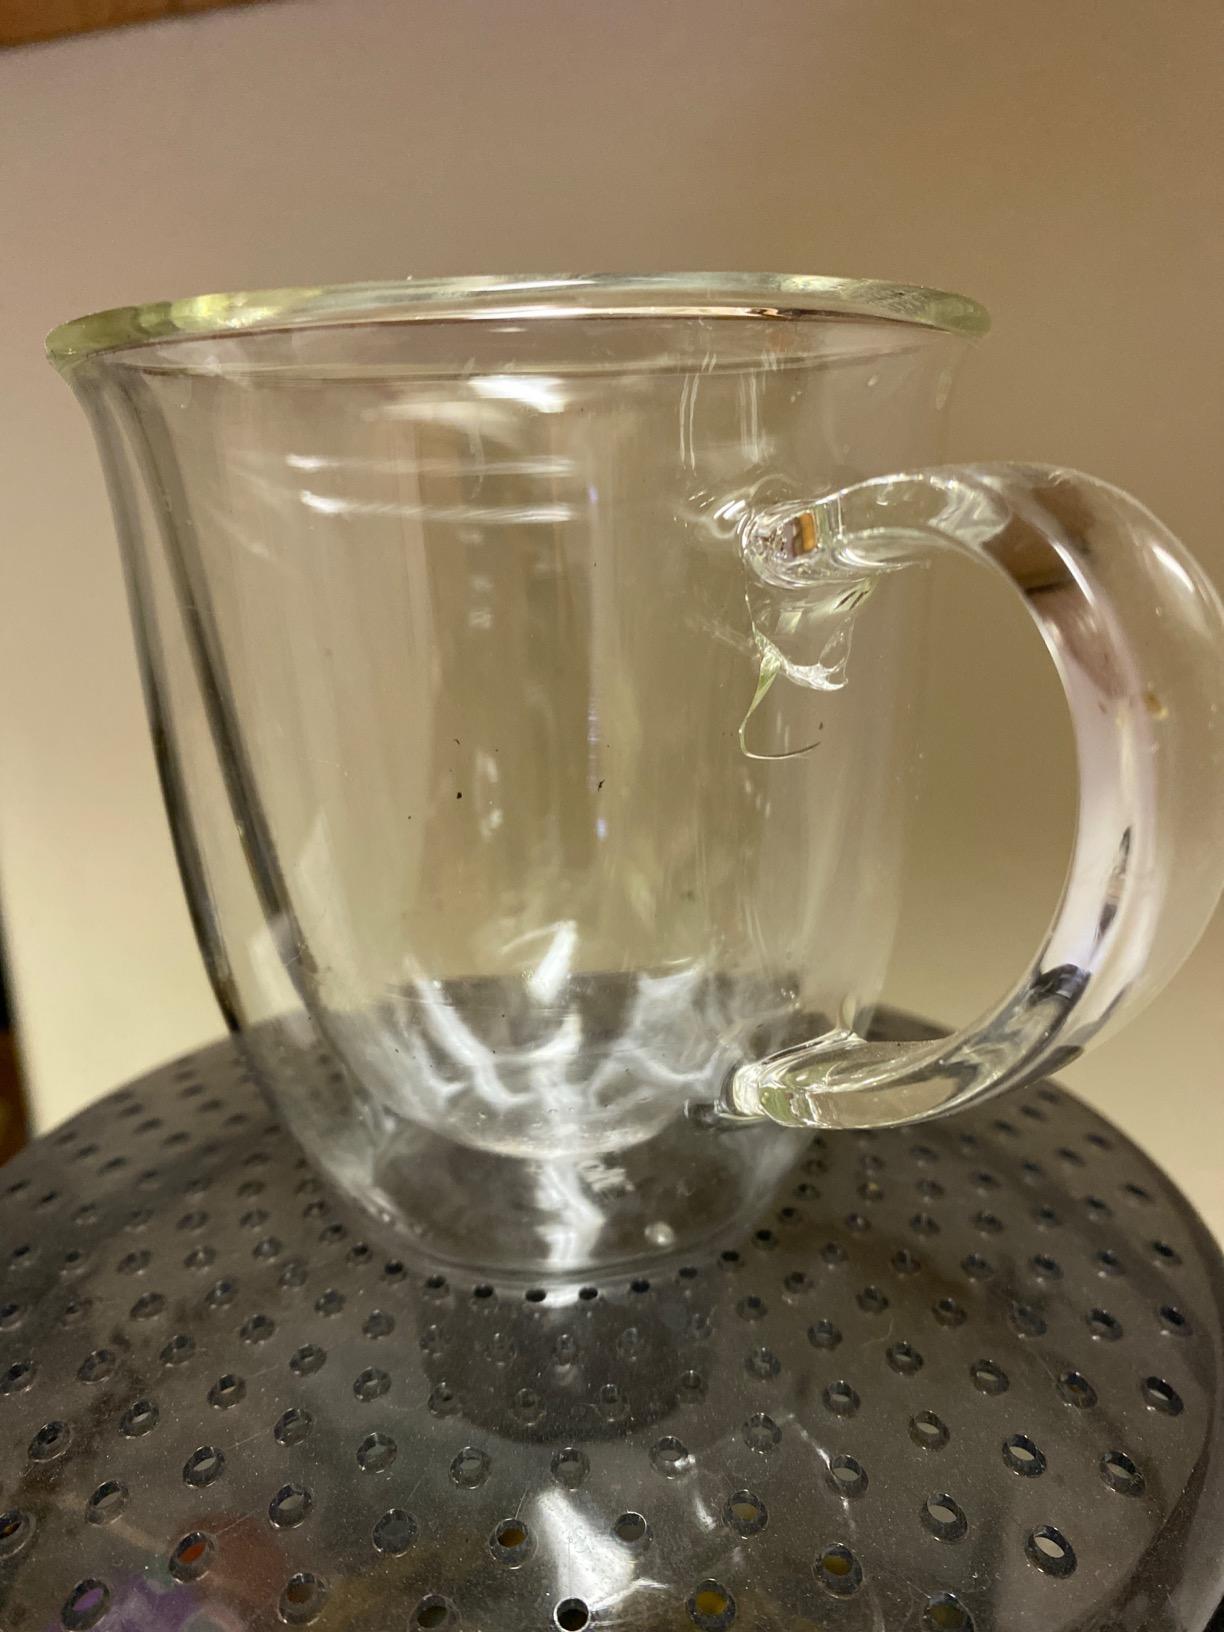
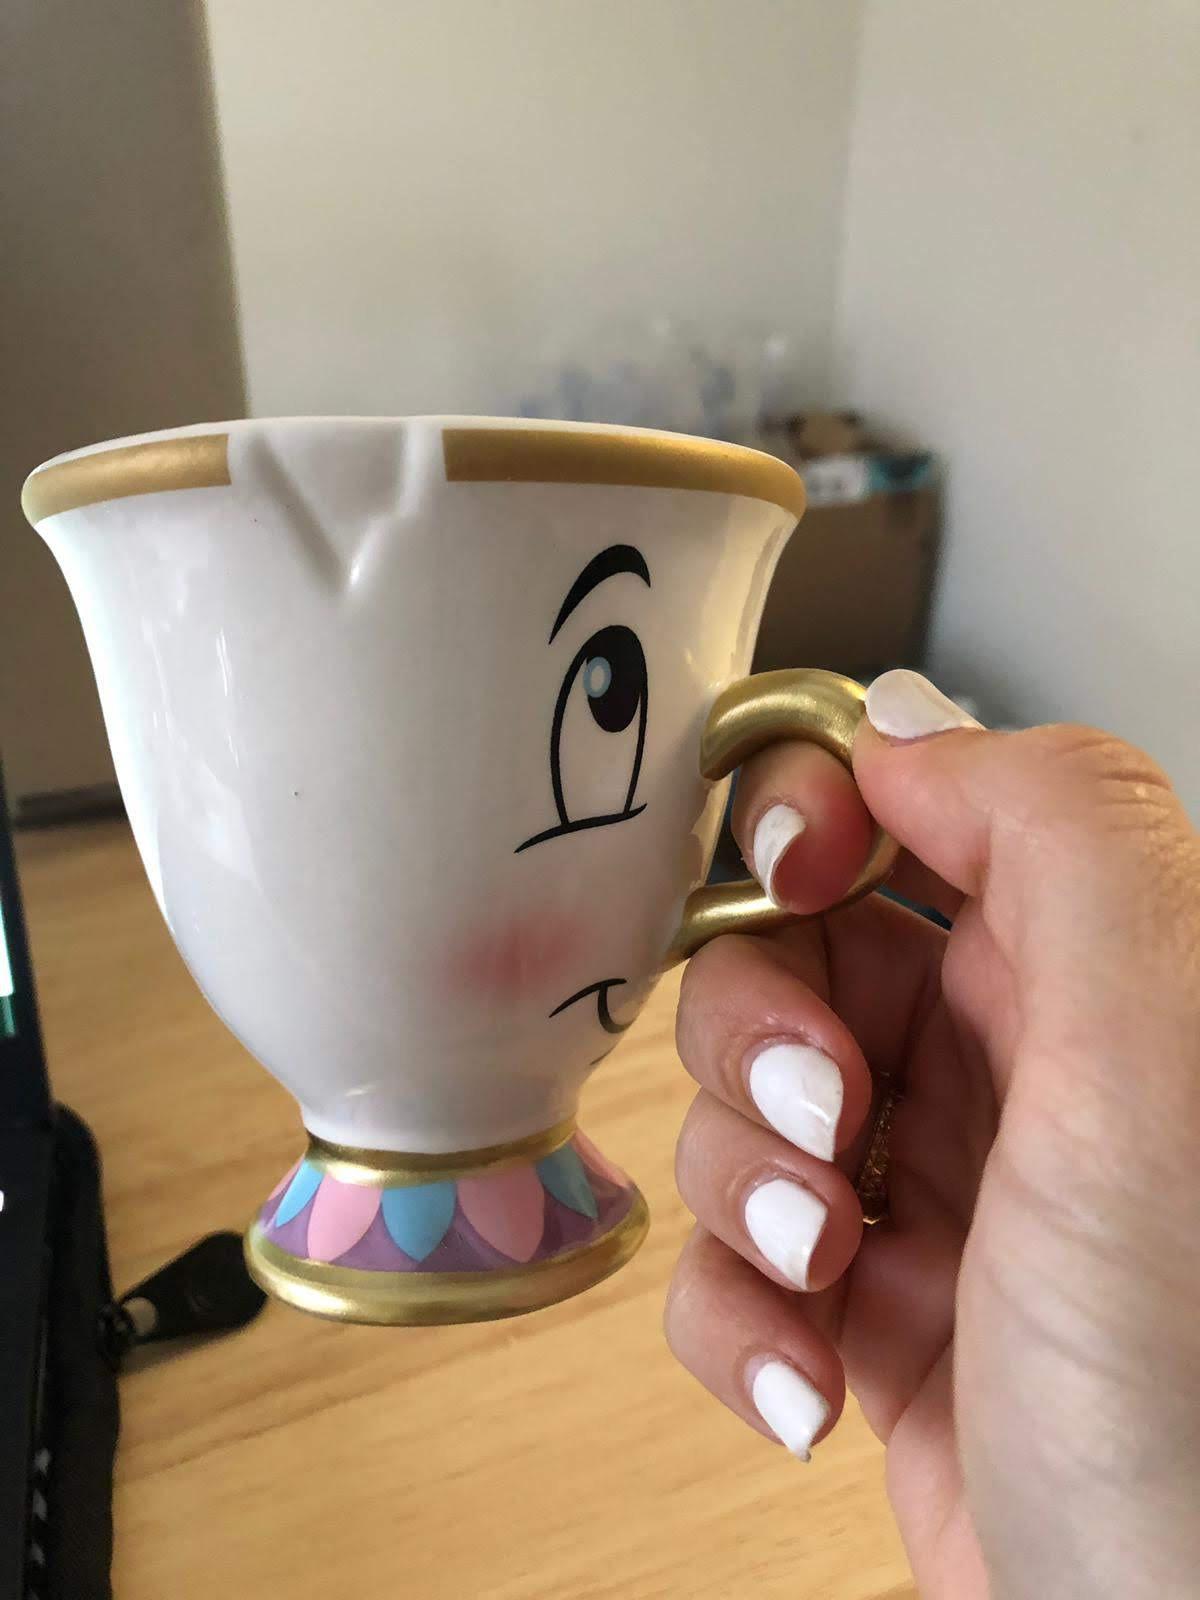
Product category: items_mug
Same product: no